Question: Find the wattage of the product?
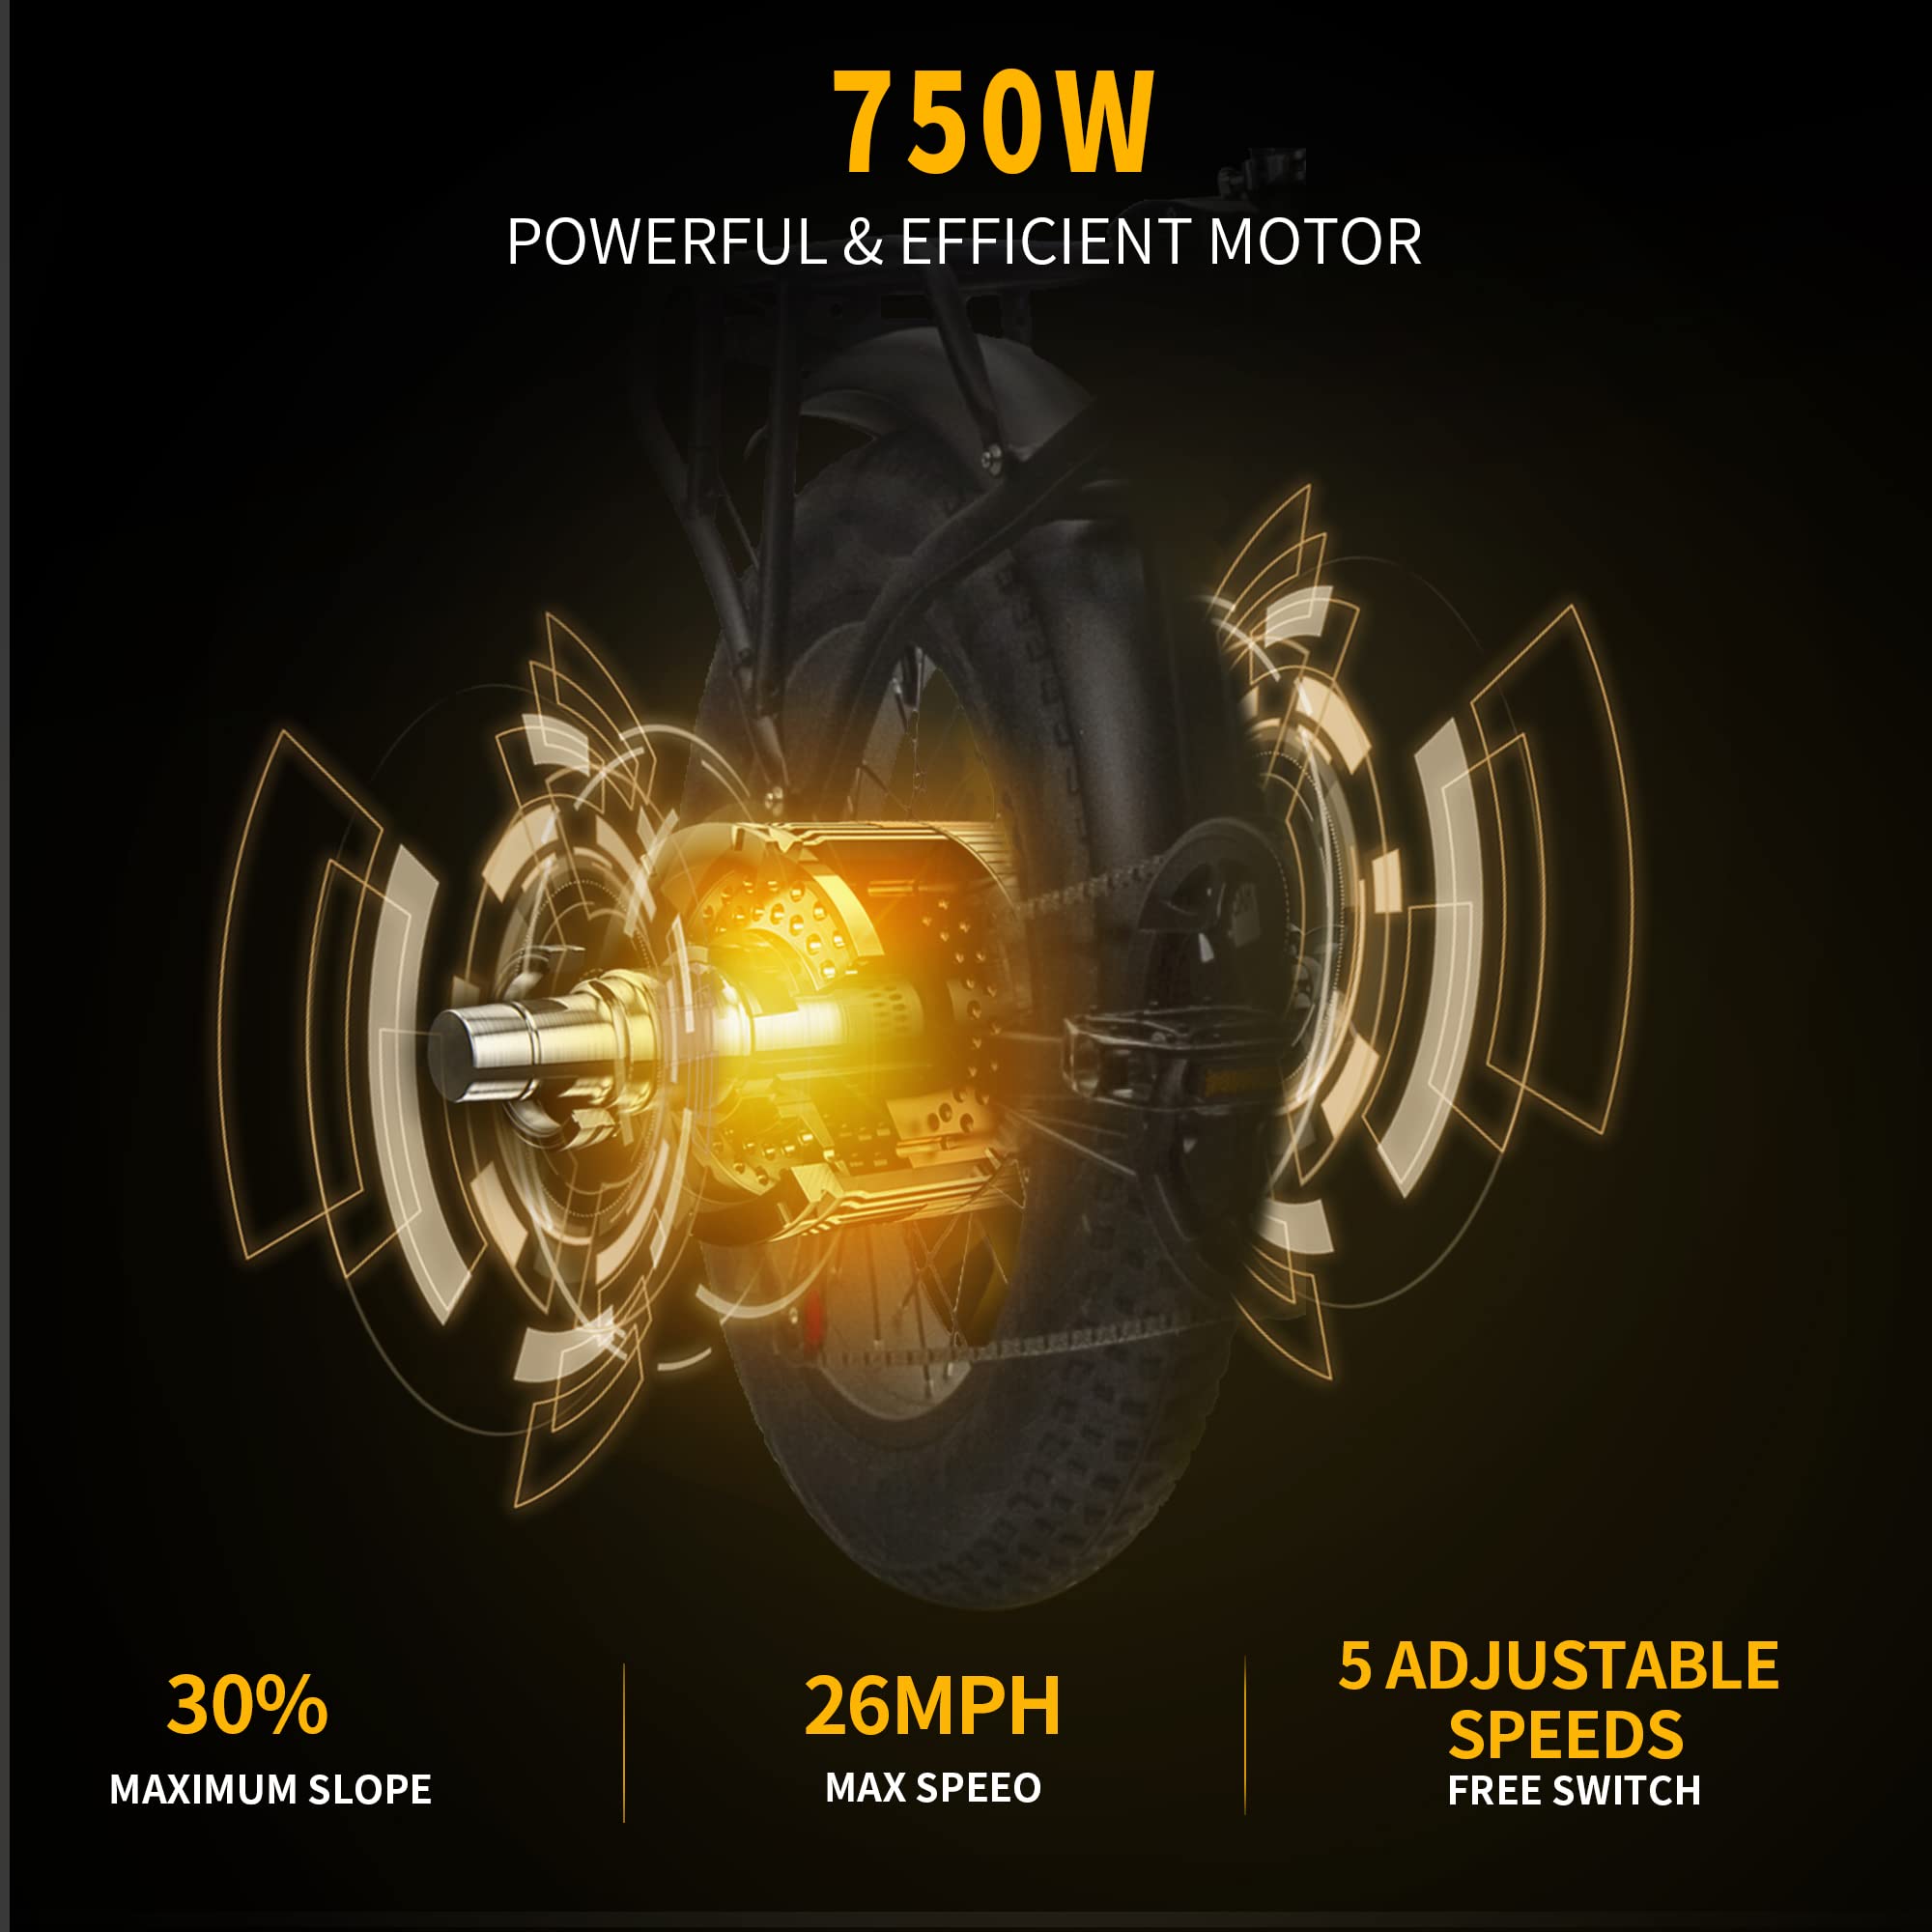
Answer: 750.0 watt